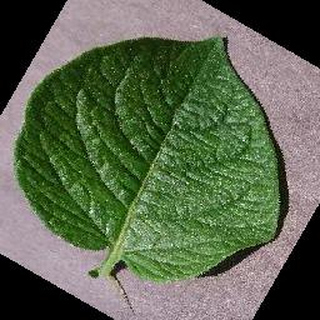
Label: healthy_potato